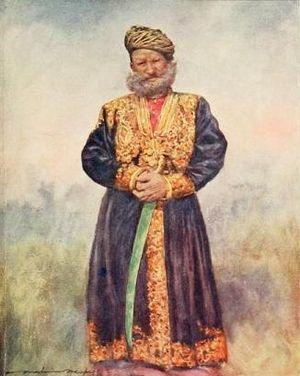
Mortimer Menpes, né le 22 février 1855 à Port Adélaïde, décédé le 1ᵉʳ avril 1938, est un peintre, graveur et illustrateur britannique puis australien.